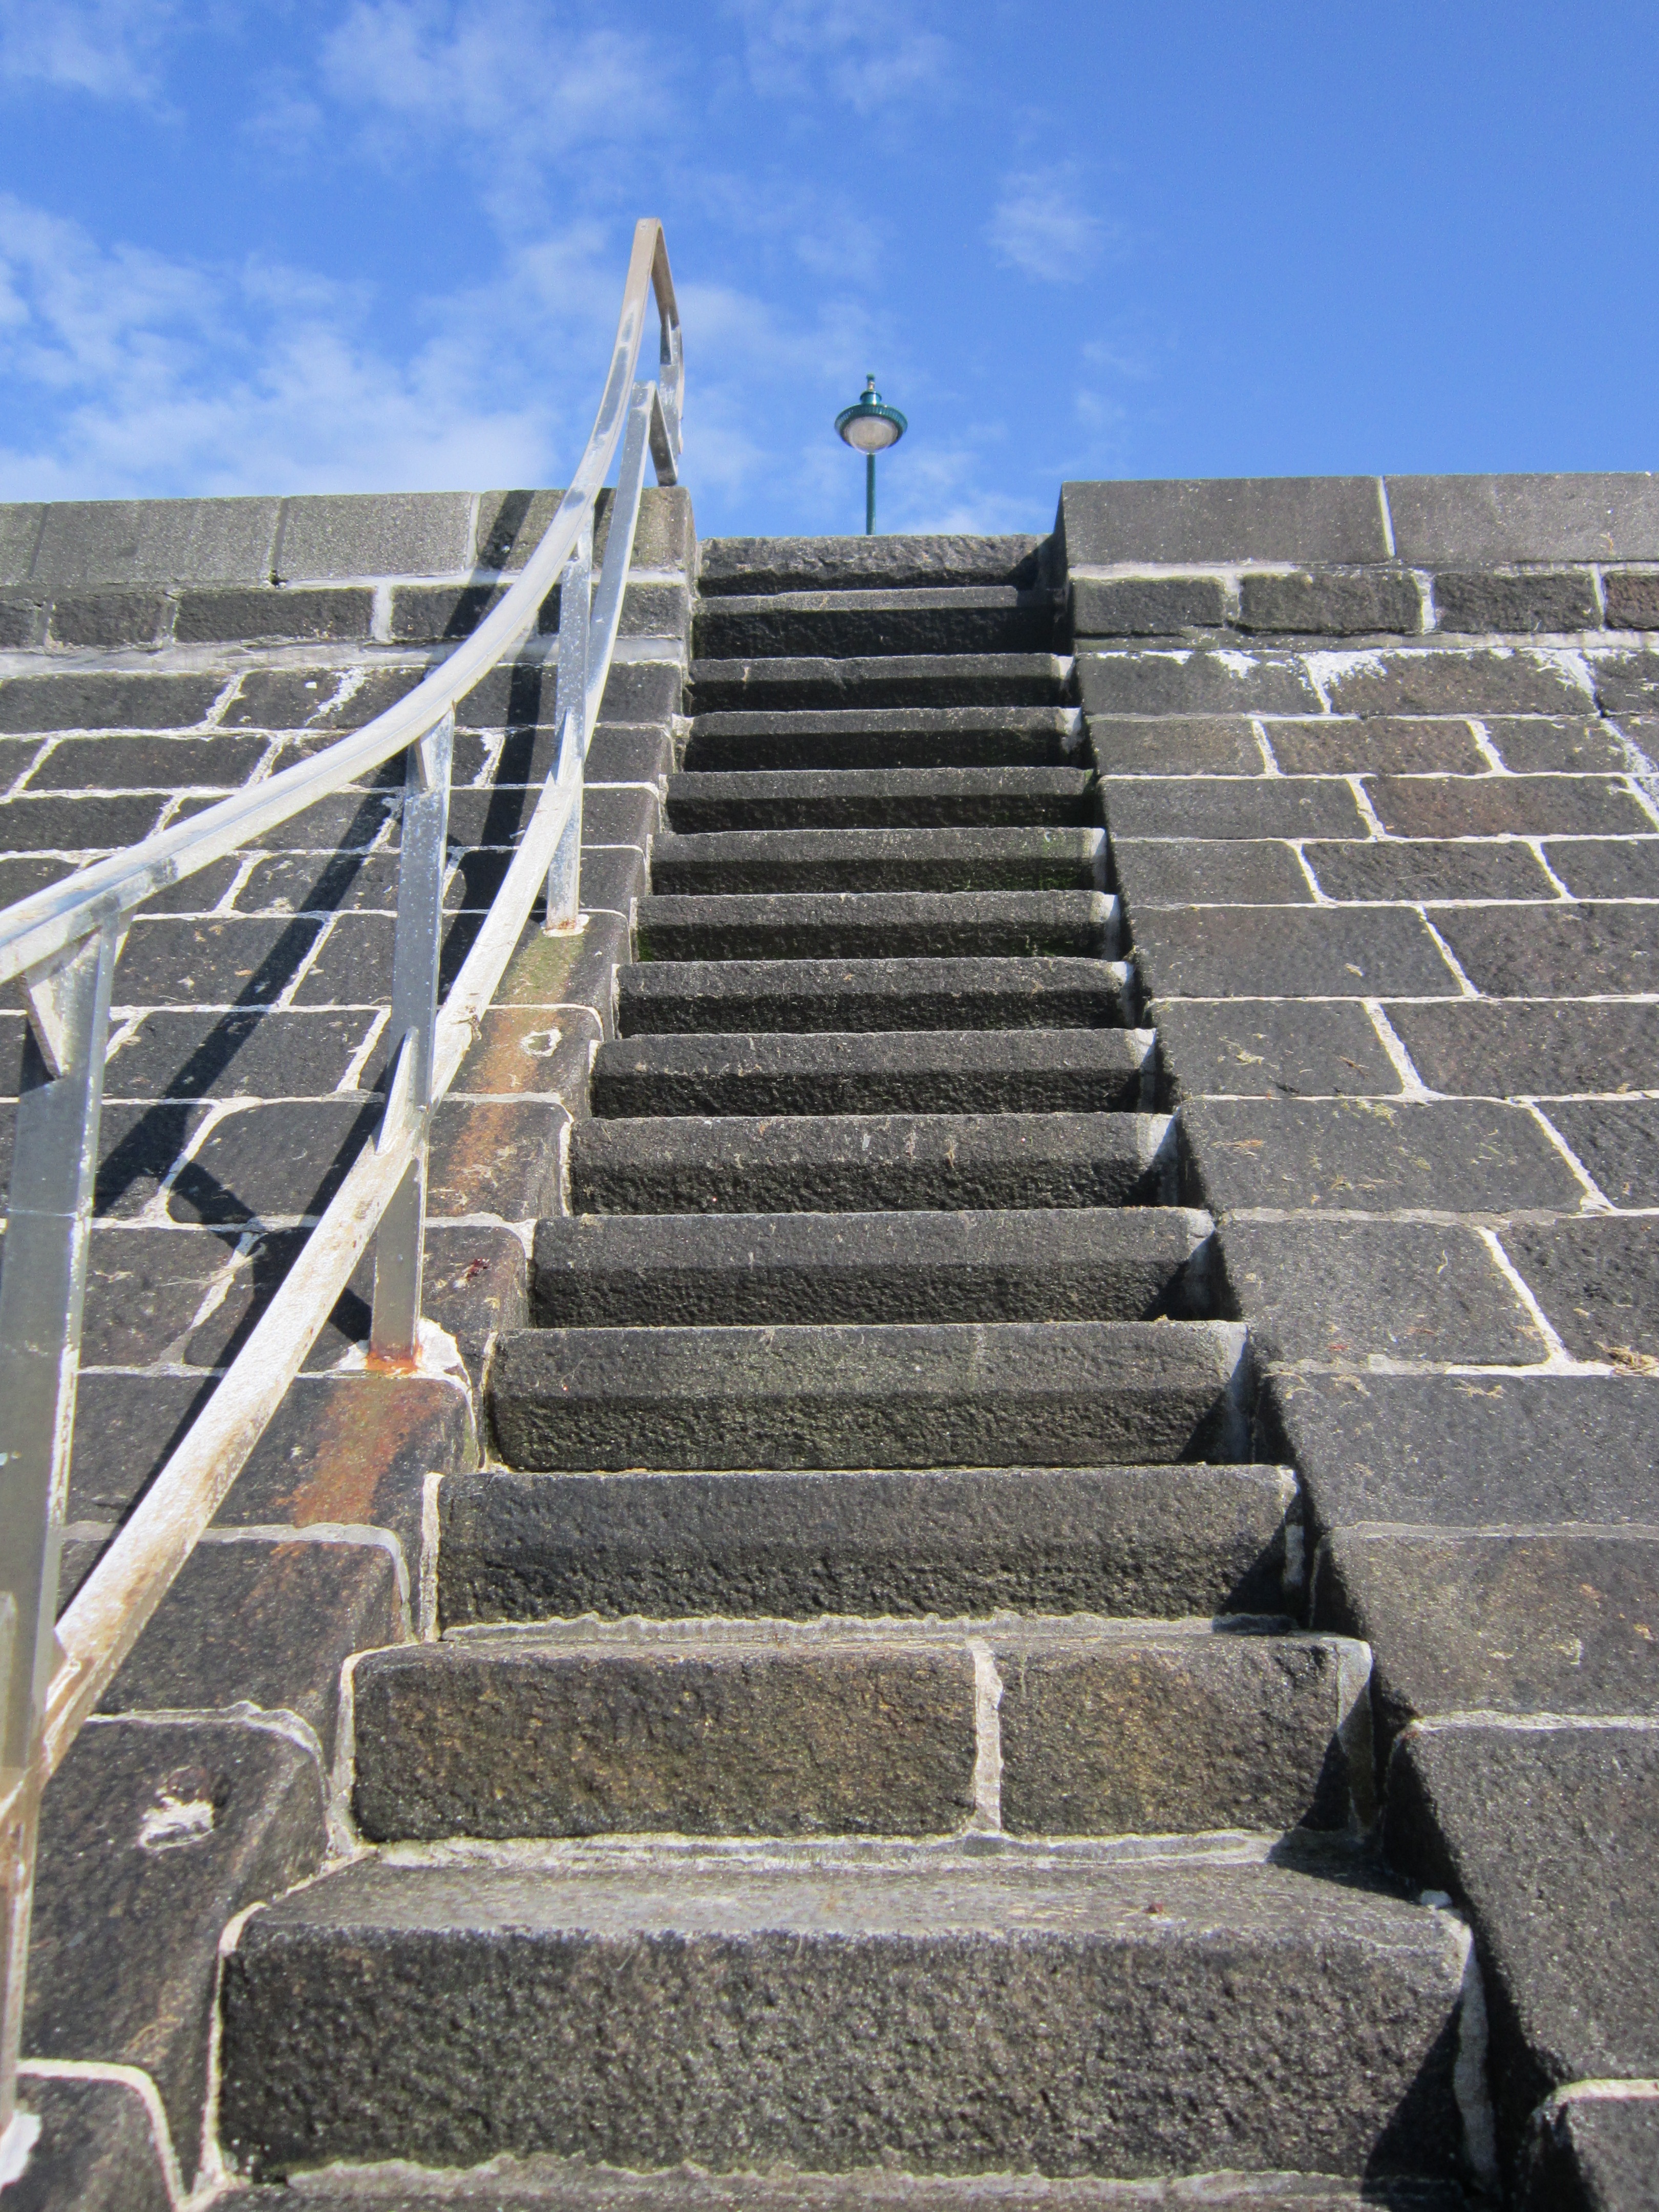
light, roof, wall, walkway, dam, stairs, saint malo, outdoor structure